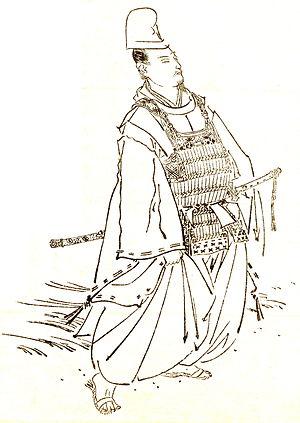
Kazan'in Morokata, 1301-novembre 1332, est un noble et poète japonais de l'époque de Kamakura. Fils de Kazan'in Moronobu, il est vénéré au Komikado-jinja, sanctuaire shinto situé à Narita, dans la préfecture de Chiba.